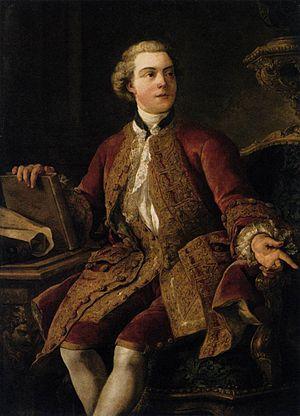
Le néo-classicisme est à la fois un mouvement artistique, et une période stylistique qui émerge vers 1750 dans l'Europe des Lumières, contemporain et consécutif de la vogue du Grand Tour. Son apogée se situe vers 1780 jusqu'à 1800 et le déclin de son influence s'amorce vers 1810 avec la concurrence du romantisme. Le mouvement, né à Rome au moment où l'on redécouvre Pompéi et Herculanum, se diffuse en Europe et aux États-Unis par l'intermédiaire des écrits de théoriciens dont le principal représentant est l'archéologue et historien d'art Johann Joachim Winckelmann. Celui-ci préconise un retour à la « vertu », à la simplicité et au goût de l'épure de l'antique après le baroque et surtout ce que les promoteurs du retour à l'antique considèrent comme les excès foisonnants et frivoles du rococo de la période précédente. Cette expression nouvelle d'un style ancien souhaite rallier tous les arts à ce qu'on appela alors « le vrai style ».